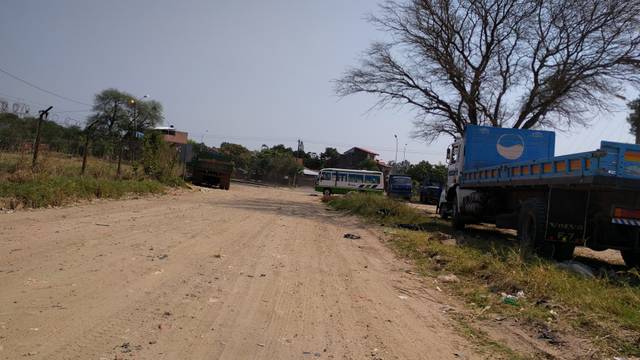
Region: Bolivia
Coordinates: -17.801, -63.223